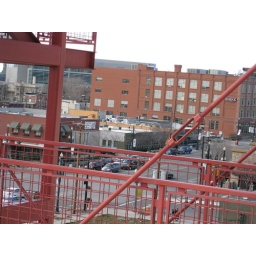
West side: the red railings are the fire escape, the red building in the distance is where Aaron works.